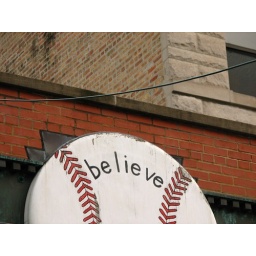
A sign above a bar around the corner from Wrigley Field in Chicago, Ill.